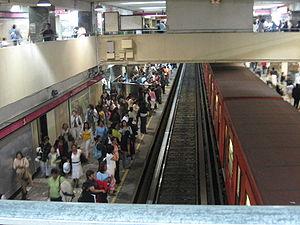
Chapultepec est une station de la Ligne 1 du métro de Mexico. Elle est située dans la division administrative Cuauhtémoc de Mexico.